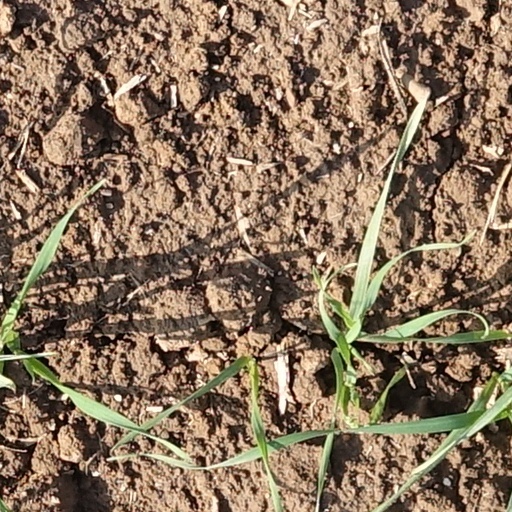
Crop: wheat